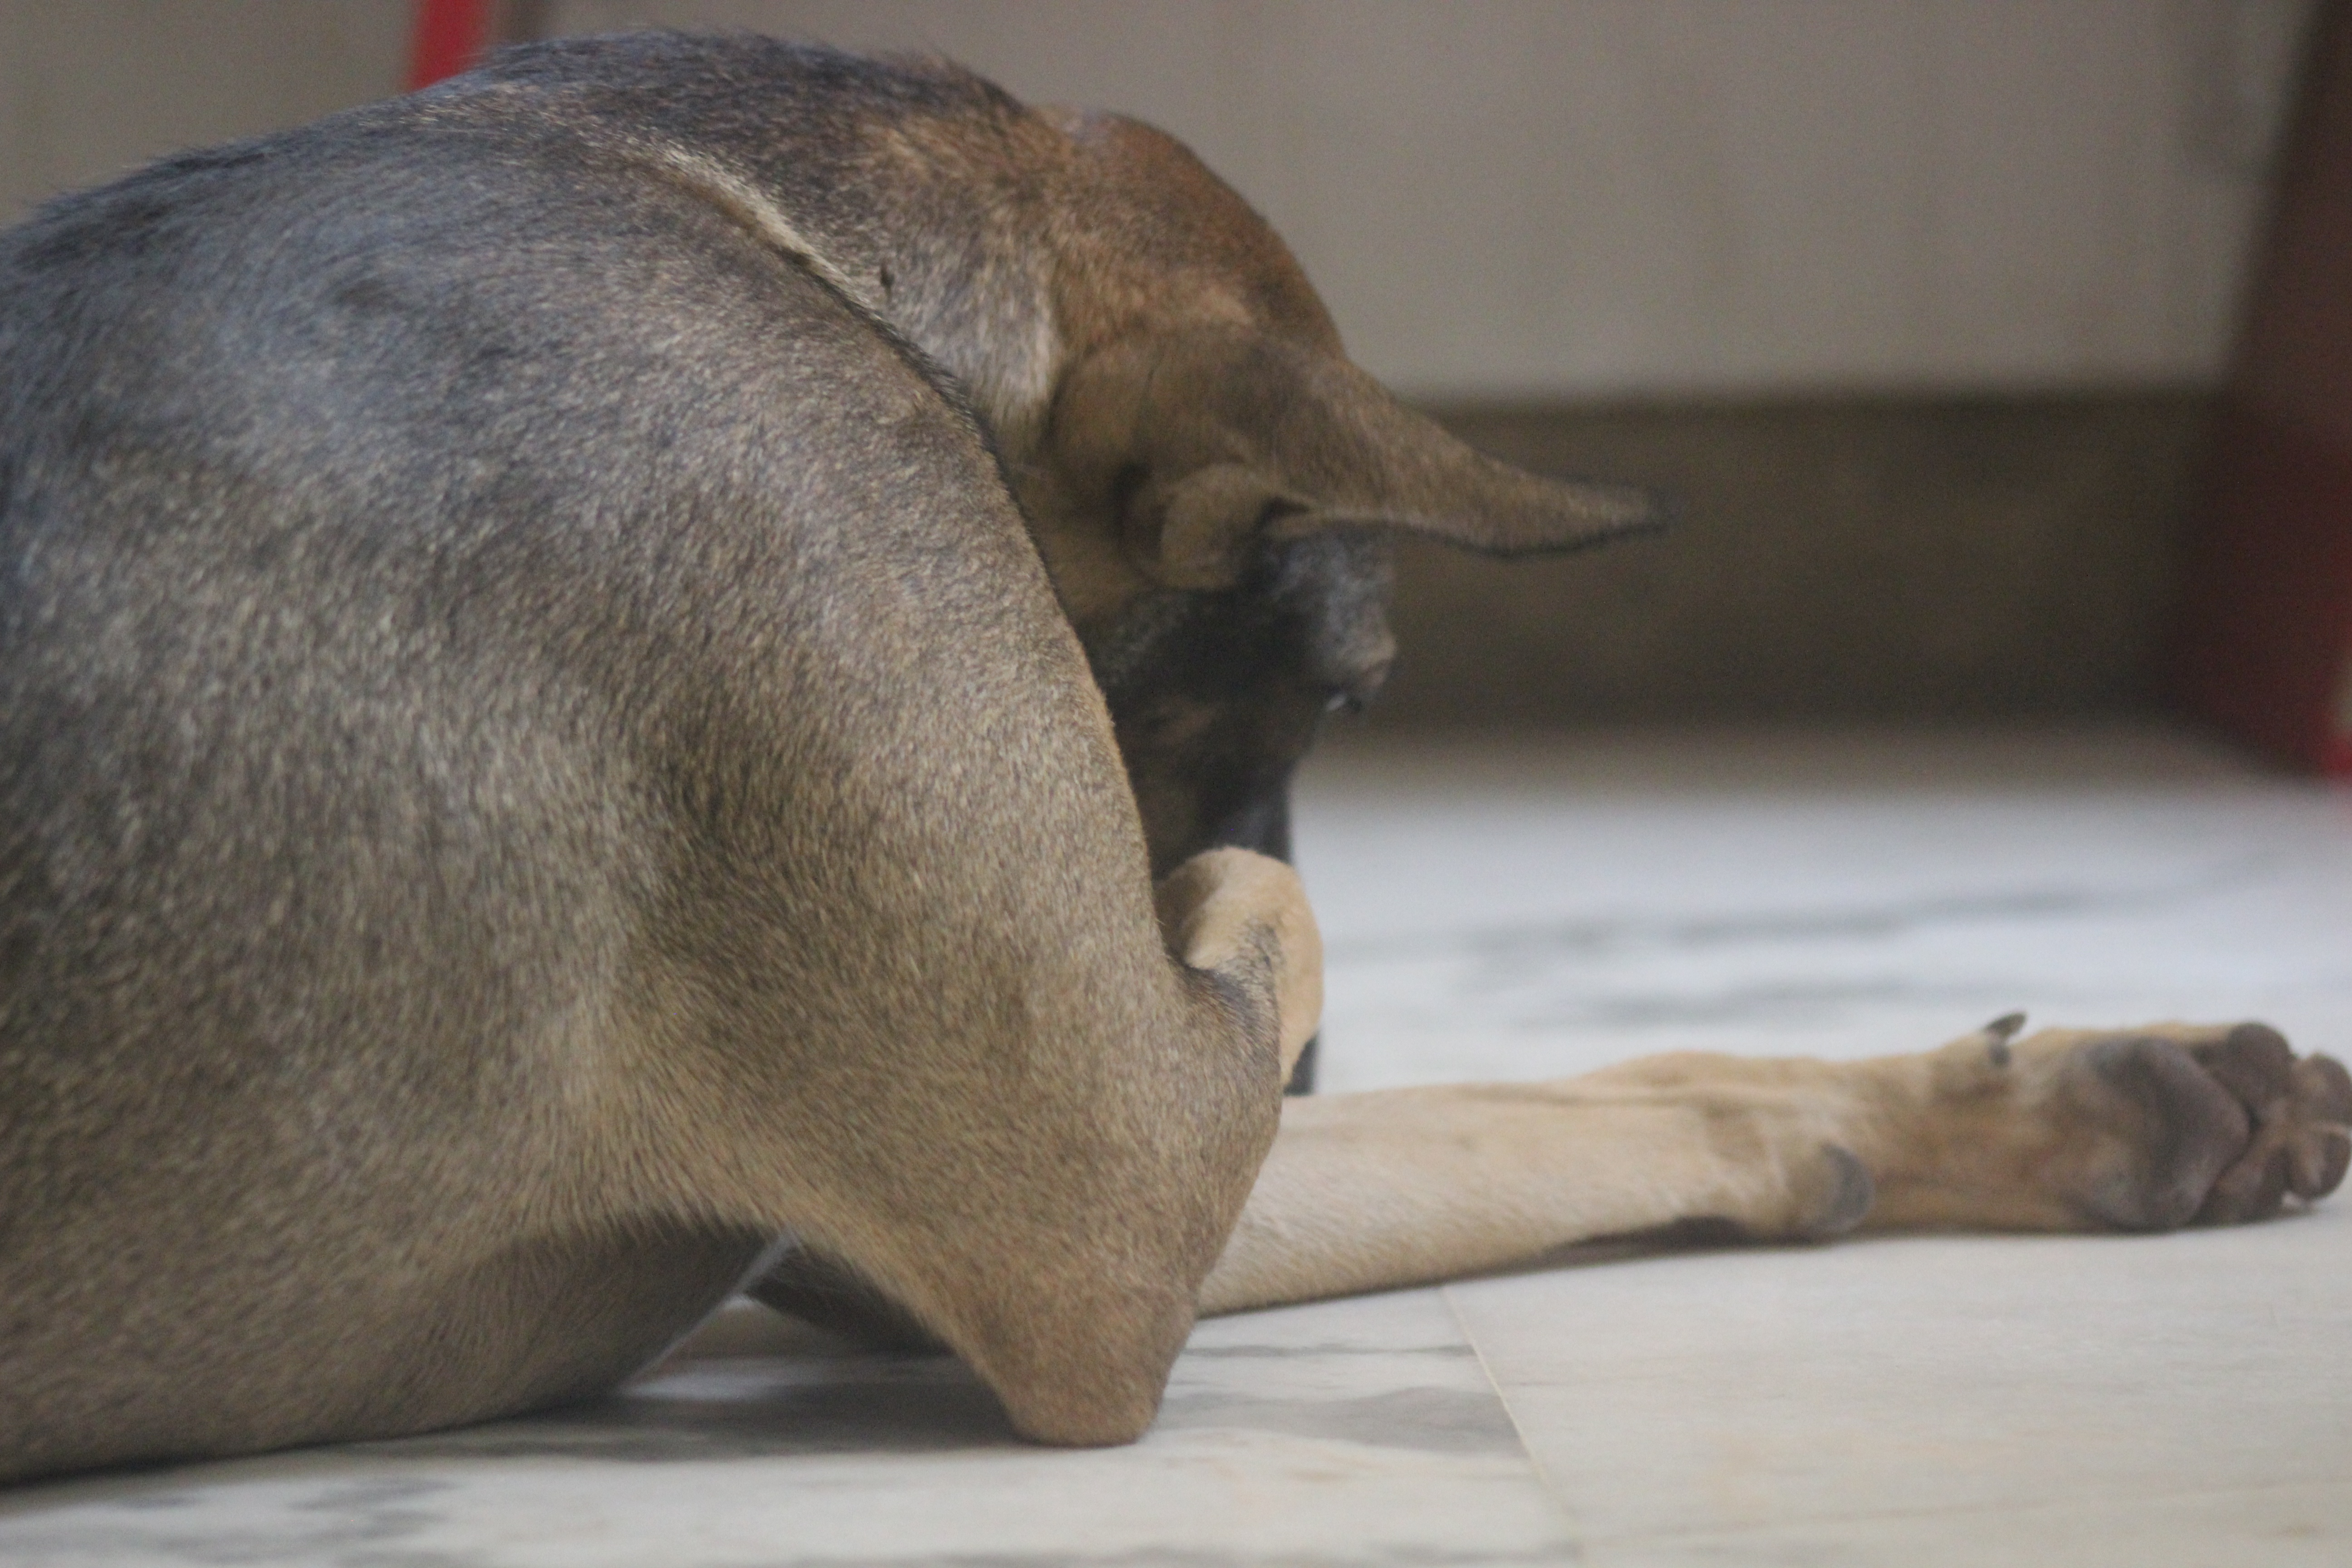
dog, mammal, vertebrate, dog like mammal